Calshot Castle

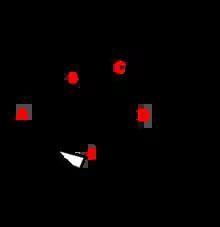
Plan of the castle in the 21st century: A – moat; B – cookhouse; C – gatehouse range; D – keep; E – searchlight emplacement

In the first years of the 20th century, Calshot Castle's defensive role continued unchanged. The castle's keep was redesigned in 1907 to allow it to house two of the castle's quick-firing guns on its roof. A new, lighter "ladder" boom across Southampton Water was installed in 1907, but within two years this approach had been replaced by a plan to block Southampton Water with a boom made up of floating hulks. A 1910 plan proposed that the castle would be garrisoned in wartime by 10 officers and 154 men, 75 of whom would have to be housed nearby rather than in the fort itself; additional naval personnel would also have been needed to man the support vessels for the boom. A Royal Naval Air Station was built alongside the castle in 1913 to house twelve experimental seaplanes which were intended to support the Royal Naval fleet operating along the Channel. Calshot was particularly suitable for seaplanes, as the surrounding waters and coastline were relatively quiet and calm.